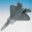
Label: airplane